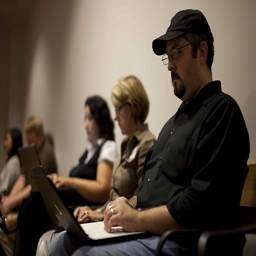
A group of people sitting down with laptops.
Several people sitting beside each other working on laptops.
Group of people all on laptops during a meeting
A group of people sitting with laptop computers.
a man uses a laptop with a group of people